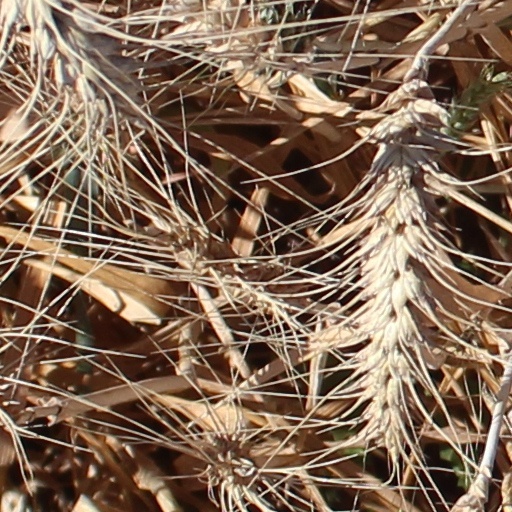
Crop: wheat